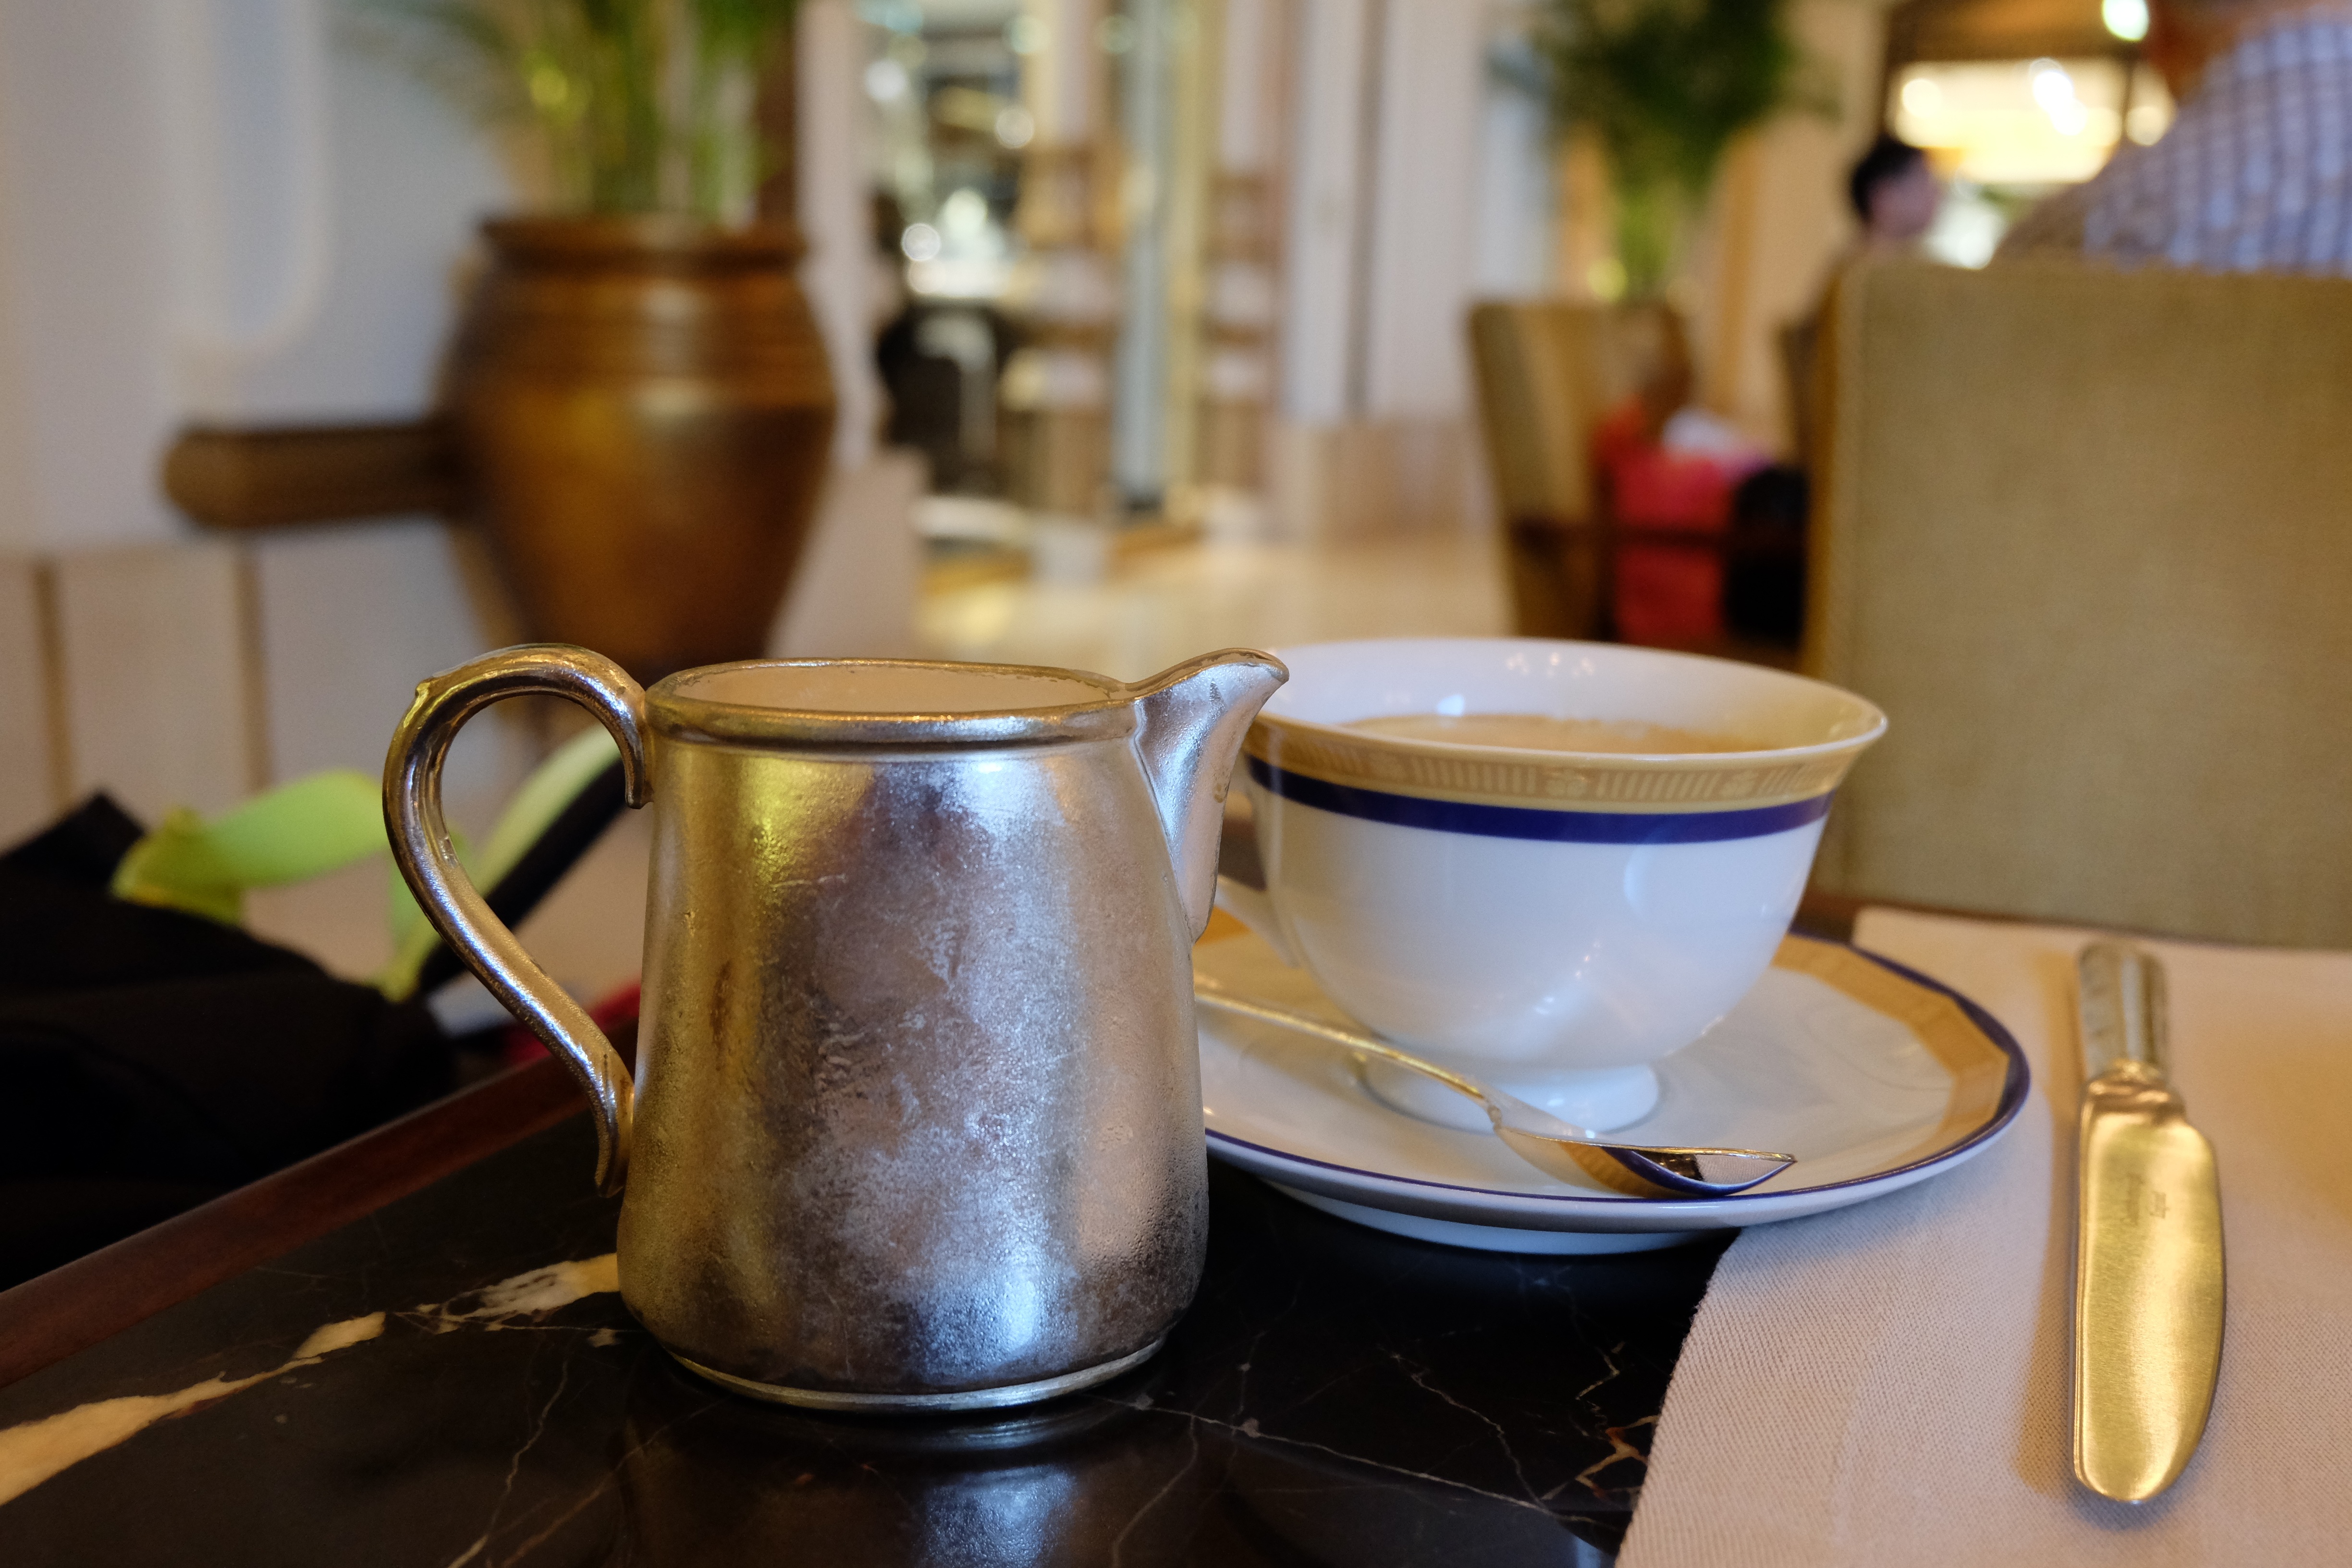
tea, meal, drink, lighting, tea cup, afternoon tea